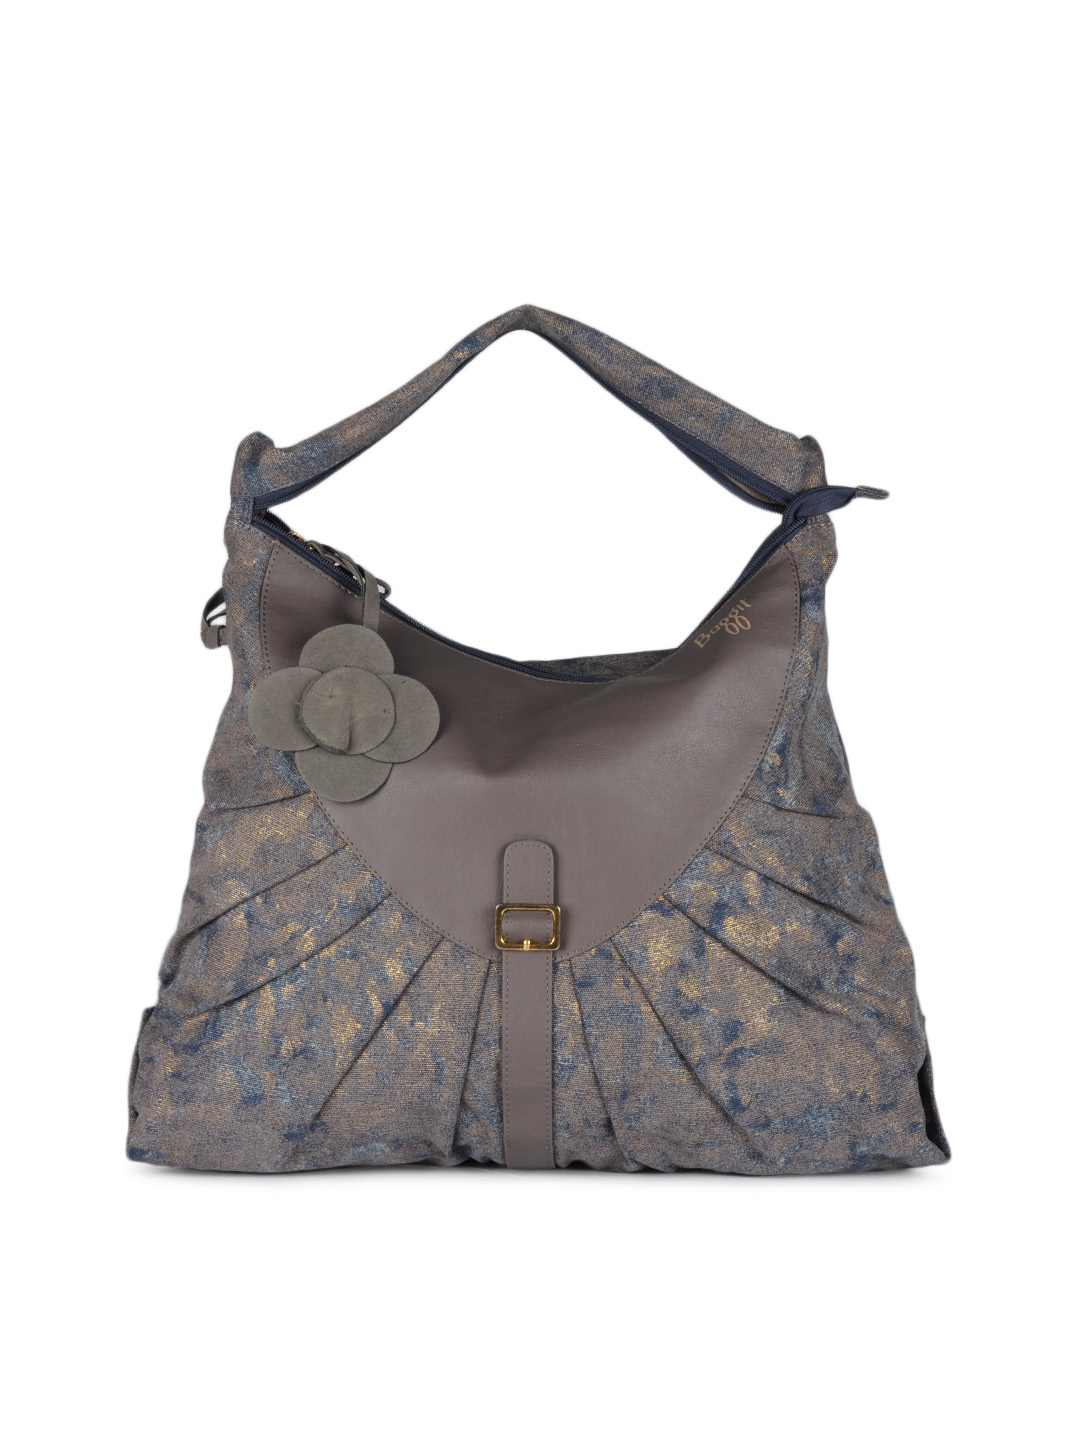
Baggit Women Brown & Blue Handbag
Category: Accessories / Bags / Handbags
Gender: Women
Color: Blue
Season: Summer 2012
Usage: Casual